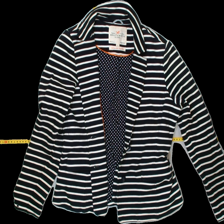
View: front
Type: Blazer
Category: Ladies
Brand: Holly and Whyte (Lindex)
Colors: White, Blue
Material: 100% Cotton
Pattern: Striped
Cut: Regular
Size: M
Trend: No trend
Stains: Yes
Price range: <50
Recommended usage: Export